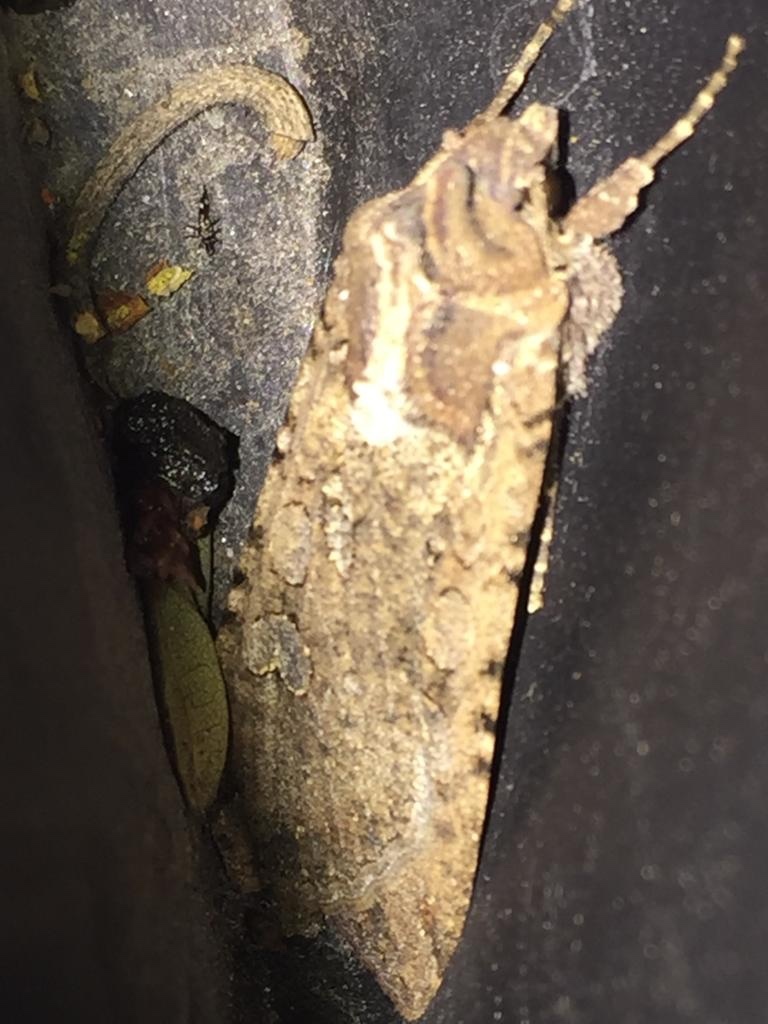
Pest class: cutworms